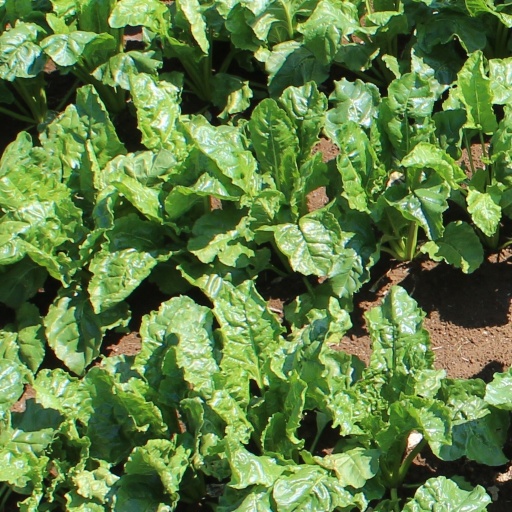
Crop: sugar beet